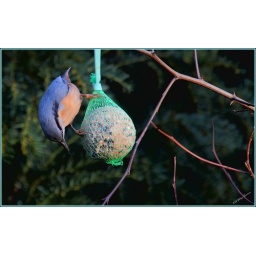
A bird in the gardens of the castle Charlottenburg.